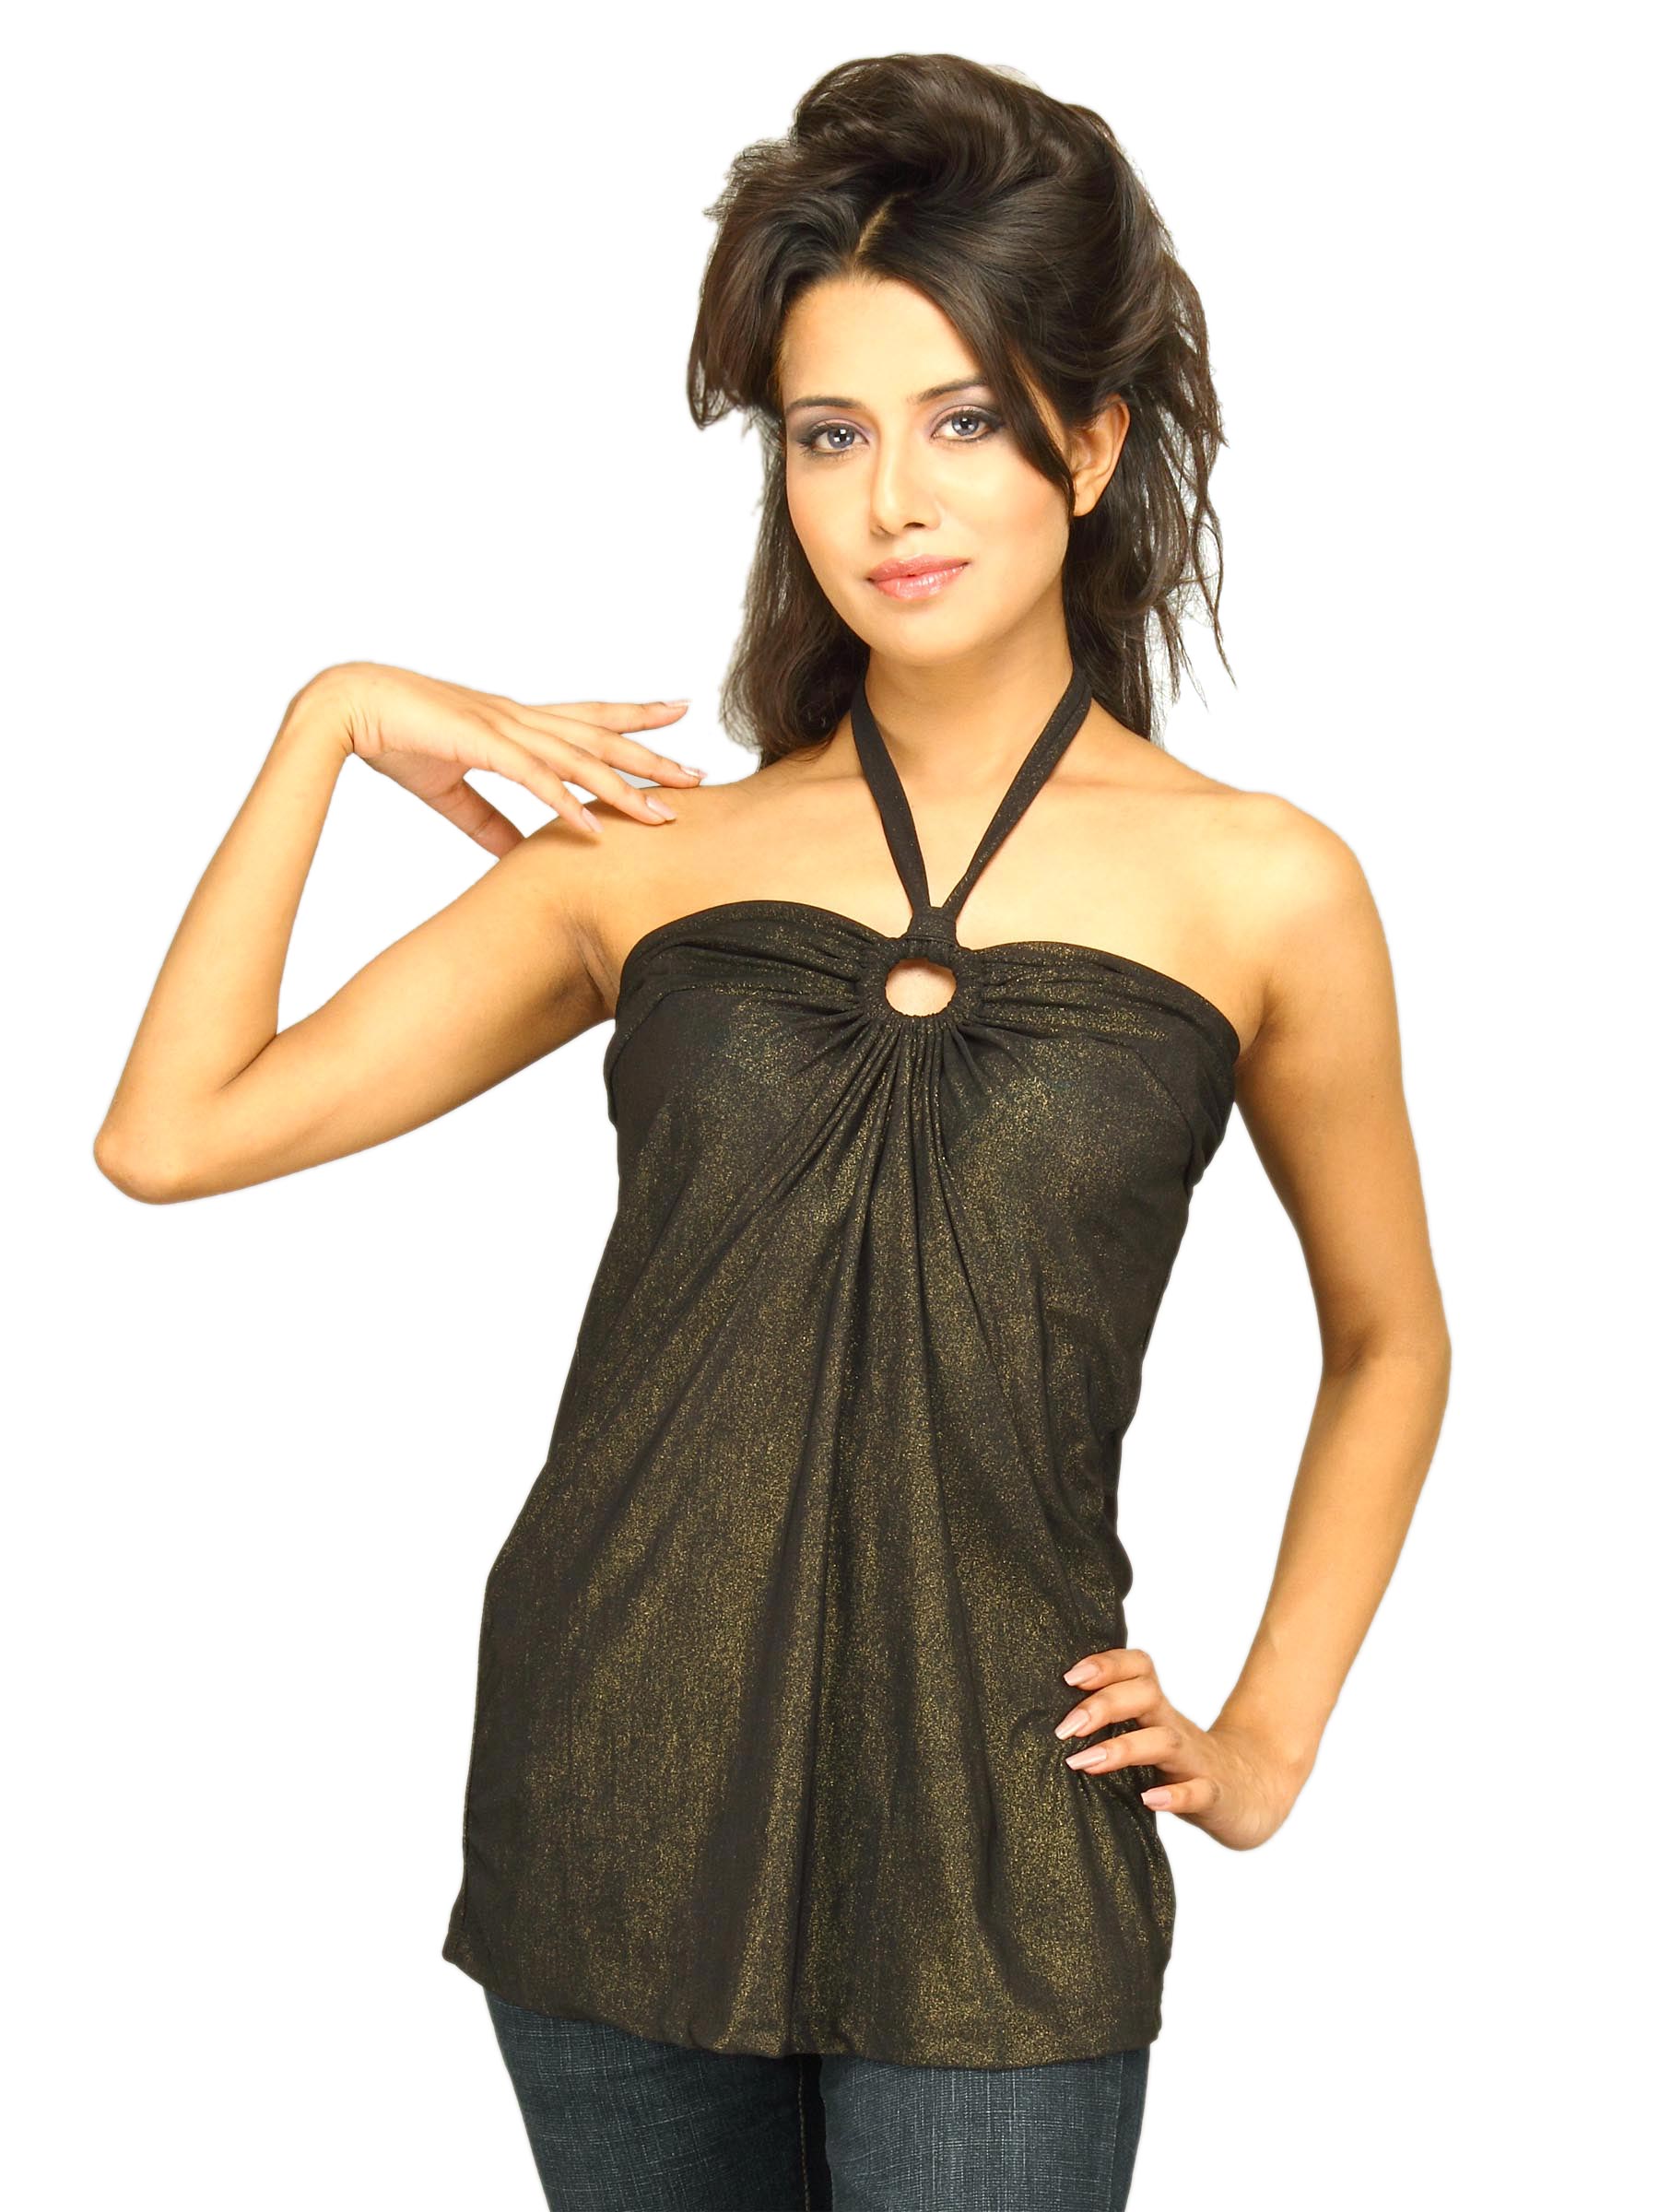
Jealous 21 Women Black Shimmery Halter Neck Top
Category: Apparel / Topwear / Tshirts
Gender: Women
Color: Black
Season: Summer 2011
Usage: Casual